Harriet Gunn

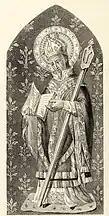
Reproduction of Ranworth rood screen by Harriet Gunn, 1839

Around 1810, Dawson Turner began a project supplying extra illustrations for Francis Blomefield’s "An Essay Towards A Topographical History of the County of Norfolk". Harriet and her mother and sisters contributed the bulk of the illustrations, supplying over 4000 drawings between them.